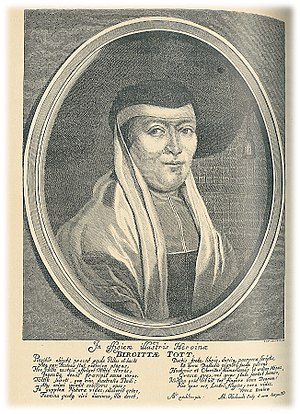
Birgitte Thott
Birgitte Thott var en dansk oversætter, forfatter og adelskvinde.